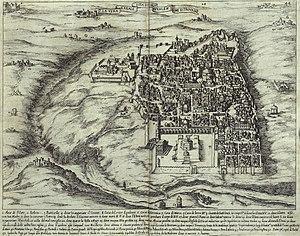
Cet article relate les faits saillants de la ville de Jérusalem, une ville du Proche-Orient qui tient une place prépondérante dans les religions juive, chrétienne et musulmane, que les Israéliens ont érigée en capitale et que les Palestiniens souhaiteraient comme capitale.
La cartographie de Jérusalem est la création, l'édition, le traitement et l'impression de cartes de Jérusalem, depuis l'Antiquité jusqu'à l'essor des techniques modernes d'arpentage. Presque toutes les cartes existantes, connues des spécialistes de l'époque pré-moderne ont été préparées par des cartographes chrétiens pour un public européen chrétien.